2011 CrossFit Games

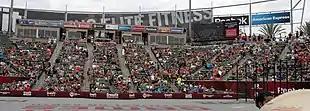
Spectators at the Tennis Stadium, Home Depot Center for the 2011 CrossFit Games

The 2011 CrossFit Games featured the first event to be held outside of the main venue, which is the Beach event held on the beach at Santa Monica Pier. This was also the first swim event to be introduced at the Games. 10 events were held in total, the other 9 events were held at the various stadiums of Home Depot Center. The number of athletes were cut to 35 men and 35 women after the 6th event, 24 after the 7th, with 12 competing in the final event.